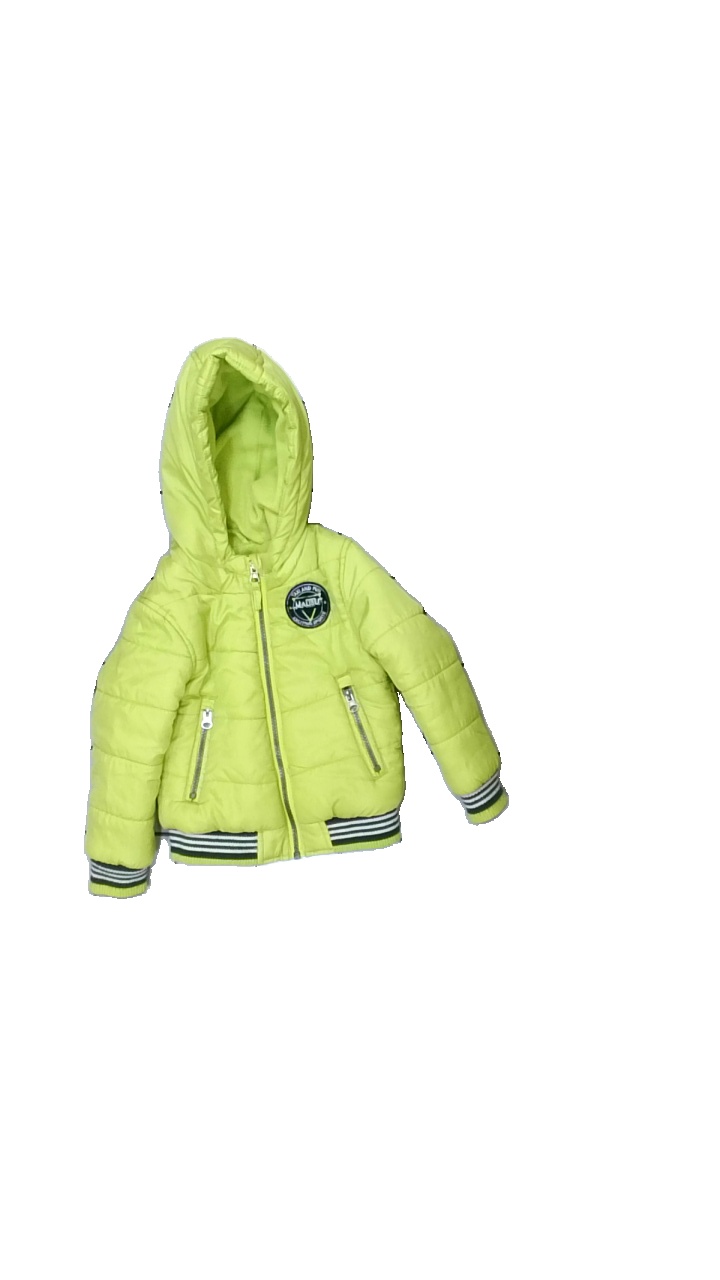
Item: Jacket (Children)
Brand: Juniors
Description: grön jacka med tryck
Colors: Green, Black, White, Grey
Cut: Regular
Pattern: Logo print
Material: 100% polyester
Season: All
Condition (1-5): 2
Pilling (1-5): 3
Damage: smuts fläck
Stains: Major
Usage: Export
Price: <50